Young Samurai: The Way of the Sword

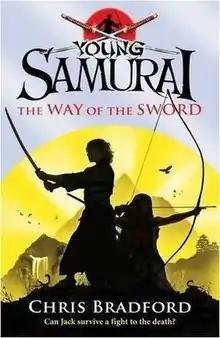
UK front book cover

Young Samurai: The Way of the Sword is a children's historical novel by Chris Bradford, published in 2009. It is the second in a series of action-adventure stories set in 17th century Japan following the exploits of an English boy, Jack Fletcher, as he strives to be the first gaijin samurai.